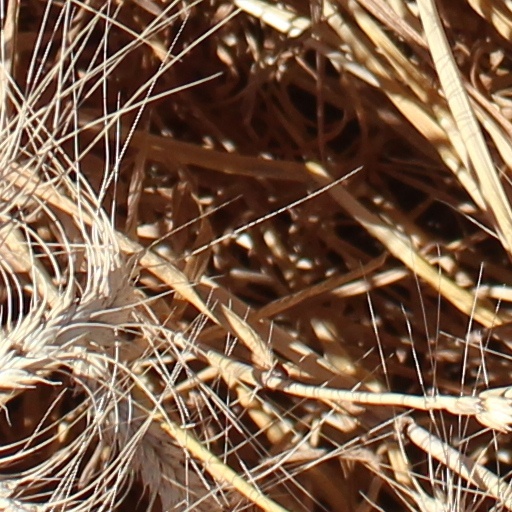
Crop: wheat